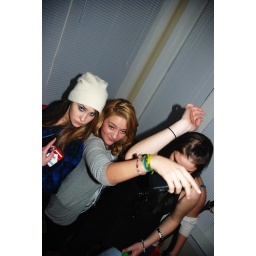
all the girls standing in the line for the bathroom 122